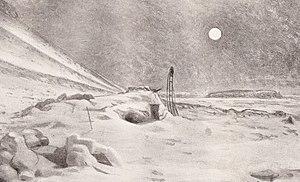
Fridtjof Wedel-Jarlsberg Nansen, né le 10 octobre 1861 à Store Frøen près de Christiania en Norvège et mort le 3 mai 1930 dans sa propriété de Polhøgda à Lysaker dans la commune de Bærum, est un explorateur polaire, scientifique, homme d'État et diplomate norvégien.
L’expédition Fram est une expédition maritime menée dans l'océan Arctique par le Norvégien Fridtjof Nansen à bord du navire Fram entre 1893 et 1896. Nansen et son équipage ont tenté d'atteindre le pôle Nord en utilisant la dérive de la banquise créée par le courant marin de l'océan Arctique.